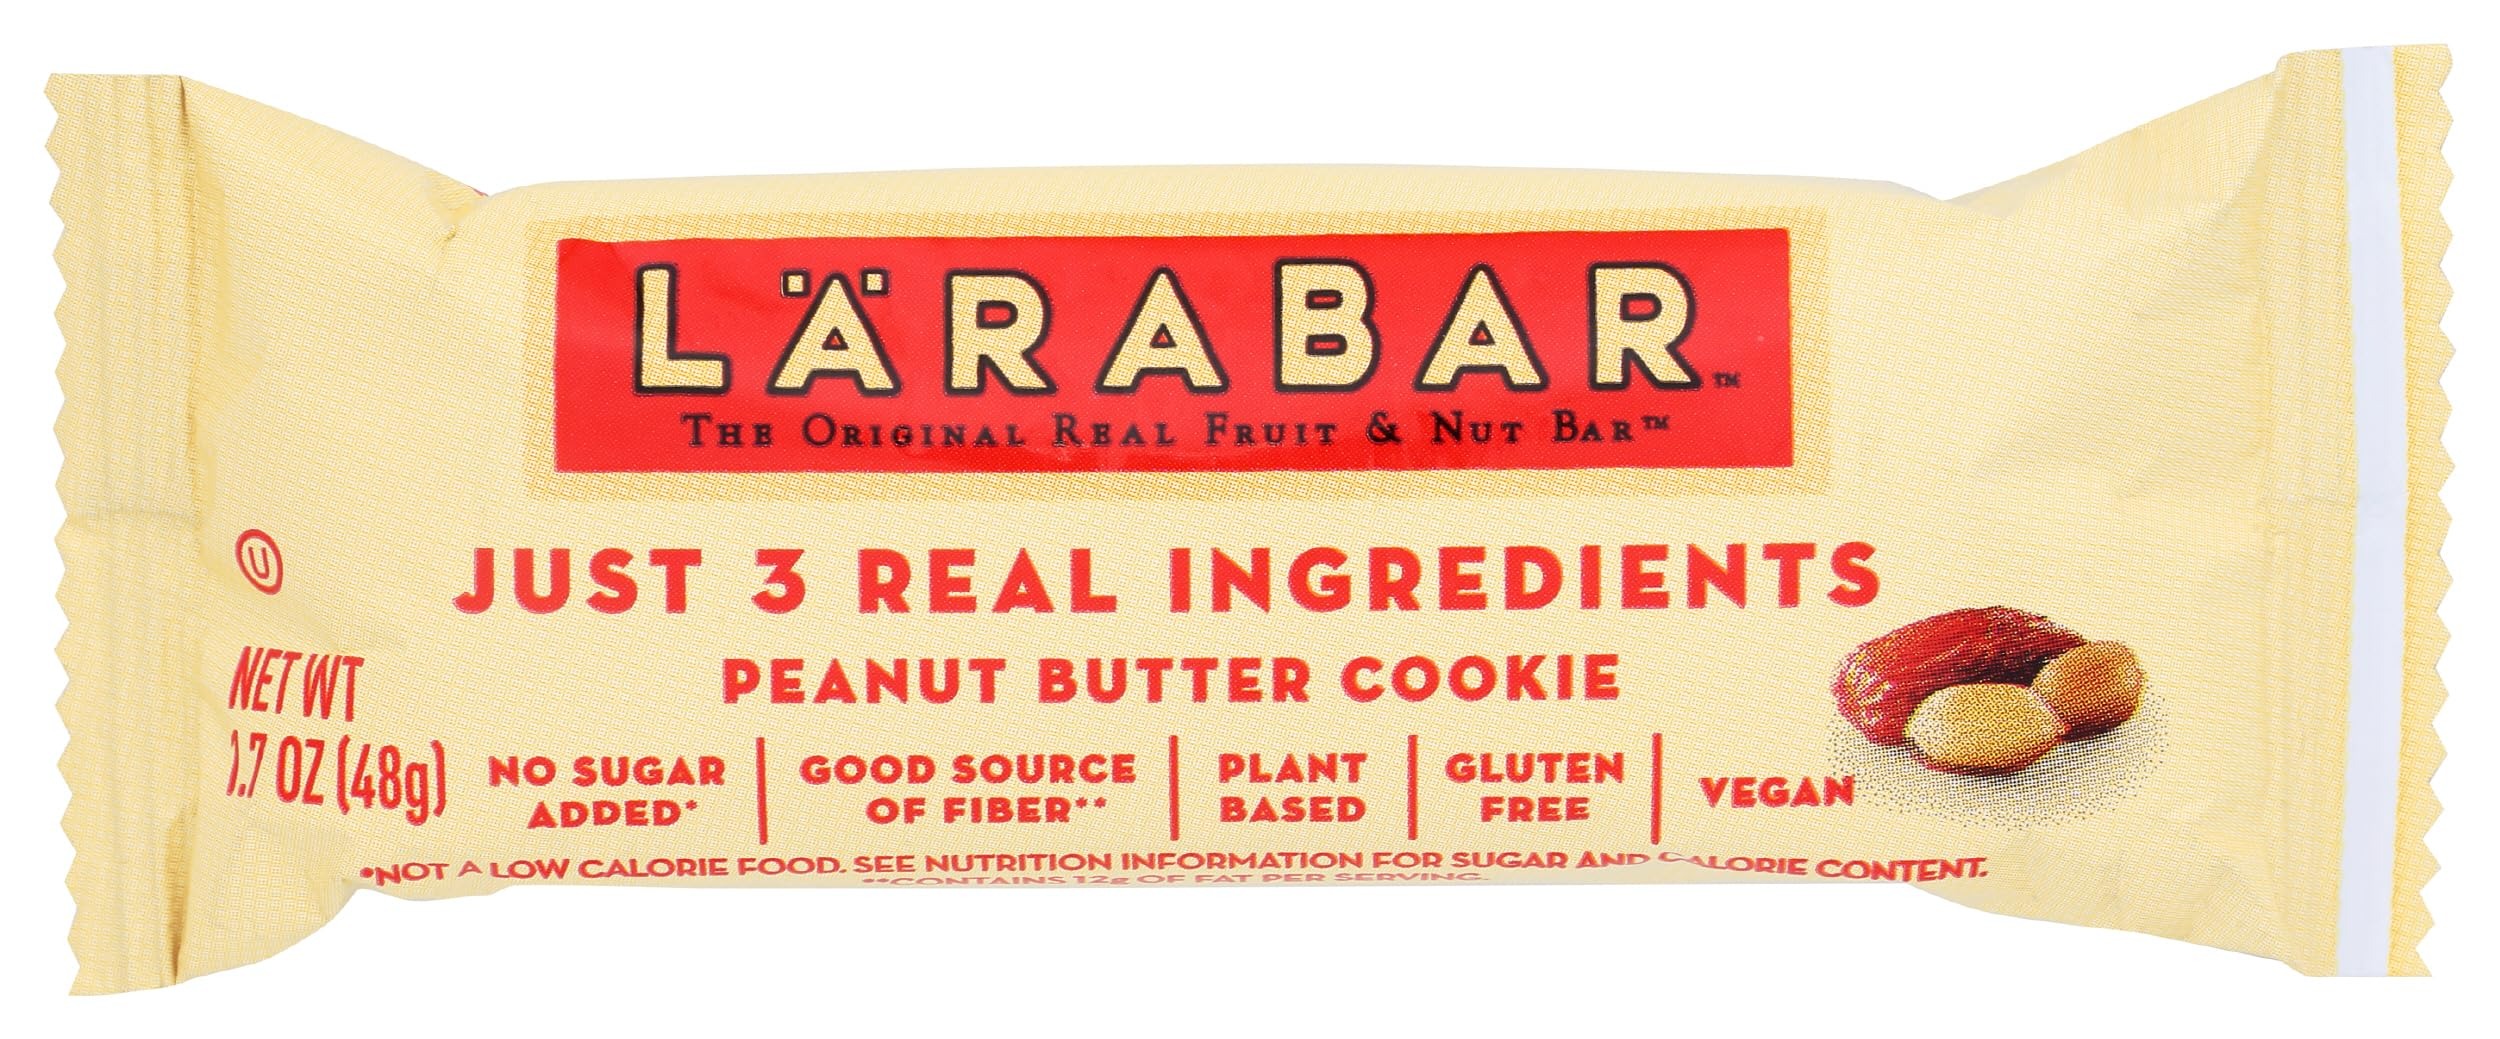
Item Name: Larabar Peanut Butter Cookie Fruit & Nut Bar
Bullet Point 1: Gluten, Dairy and Soy Free
Bullet Point 2: No Added Sugar. No Artificial Sweeteners or High Fructose Corn Syrup
Bullet Point 3: No Artificial Colors, Flavors or Preservatives
Bullet Point 4: Good Source of Fiber and Low Sodium
Bullet Point 5: CONTAINS: 1.7 oz
Value: 27.2
Unit: Ounce

Price: 13.79